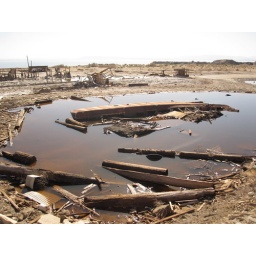
the top of a submerged trailer in the one of the rusty ponds found at the bombay beach ruins, california.